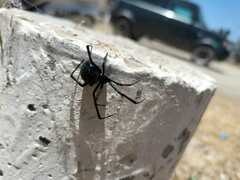
Species: Lactrodectus_hesperus